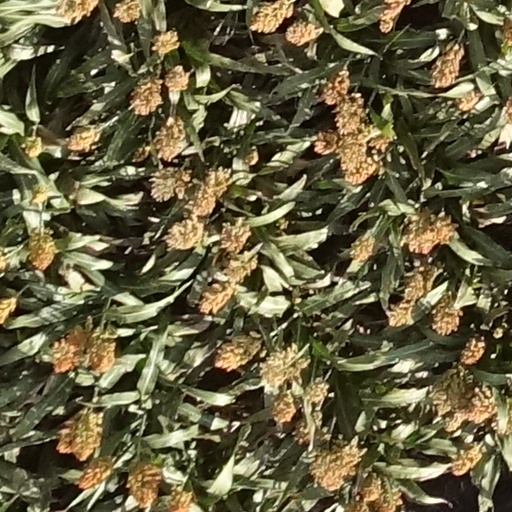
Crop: sorghum